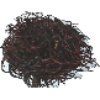
Label: Rambutan 1